Casa Bonita (South Park)

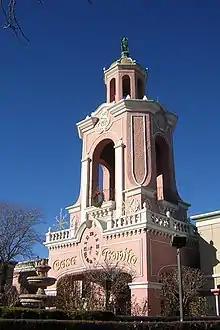
The titular restaurant in the episode is based on the real-life Casa Bonita, a Mexican-themed restaurant in Lakewood, Colorado.

"Casa Bonita" was written and directed by series co-founder Trey Parker. Like many "South Park" episodes, it was produced in the week preceding its broadcast. The concept for the episode came together at the last minute. One of the episode's plot elements, that Cartman convinces Butters that an asteroid is going to hit Earth, existed for a "long time" before the episode entered production. It was a Thursday—one week before the episode's airdate—when the show's writing team developed the concept that Cartman would be invited to a birthday party if Butters were unable to go.